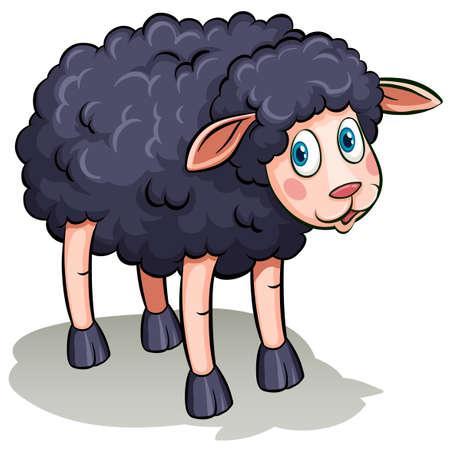
a black sheep on a white background vector